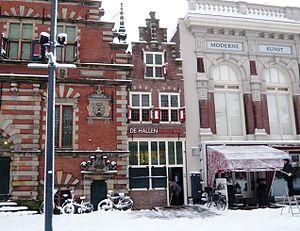
Le Frans Hals Museum - Hal, est un complexe combinant espaces d’exposition et musée, créé dans la décennie 1990, et situé sur la Grand’Place d'Haarlem aux Pays-Bas. La vocation des salles d’exposition est de présenter de l’art moderne et contemporain sous forme d’expositions temporaires, où l’accent est mis sur la photo et la vidéo contemporaines, et où l’Homme et sa place dans la société occupent un rôle central. Sur le plan de l'organisation, les Halles sont une dépendance du musée Frans Hals.